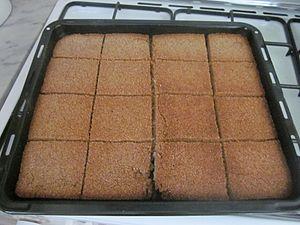
Pain à base d'orges pour la marka sfaxienne